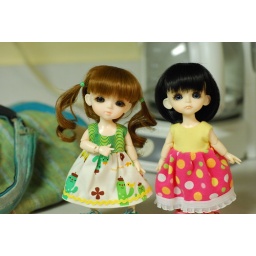
Yes, we're standing in front of a coffee pot - 72/365 ADAD